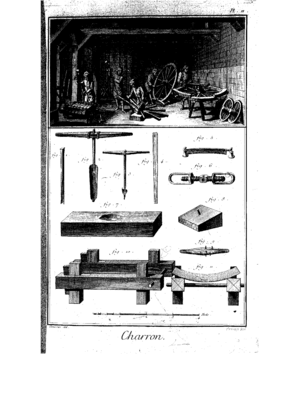
Le charron, ou maître charron, était un artisan spécialiste du bois et du métal. Il concevait, fabriquait, entretenait ou adaptait, réparait les véhicules avant la motorisation, parmi lesquels les voitures communes de transport ou de charge et les engins agricoles et artisanaux : chariot à timon et quatre roues, charrette à brancards, char à bancs, corbillard, binard, tombereau, wagons, charrue simple ou à avant-train, brouette, civière à roues à seize rais, etc.